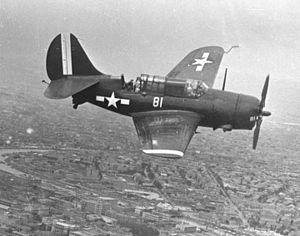
Le Curtiss SB2C Helldiver surnommé « The beast » par ses équipages est un avion militaire de la Seconde Guerre mondiale.